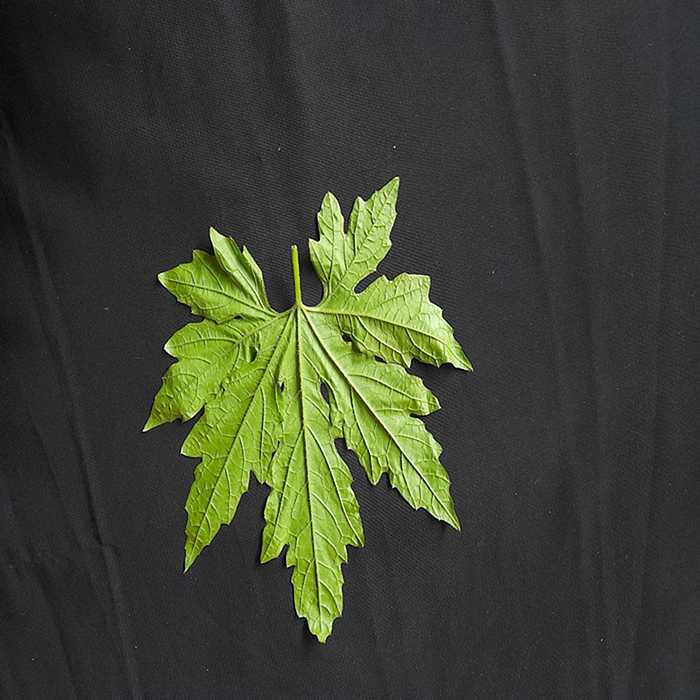
Plant: Bitter Gourd
Label: Fresh leaf